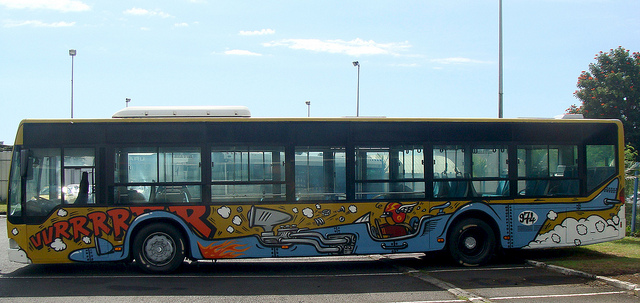
The bus is painted with a detailed action scene.

A city bus with a mural painted on the bottom half.

a bus with a colorful design  on the bottom half

A colorful and designed bus is parked in it's spot.

A empty transit bus parked in a parking lot.